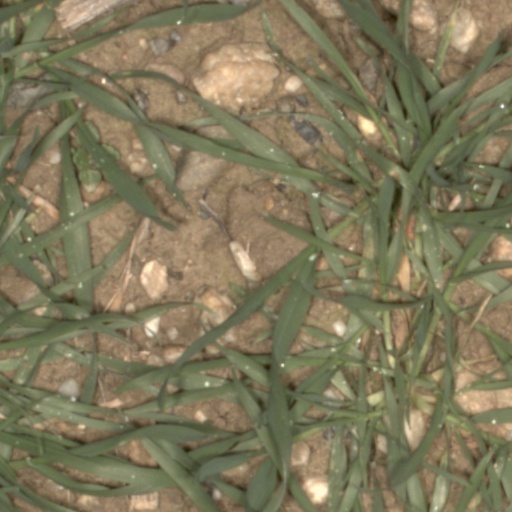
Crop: wheat